Marco Filibeck

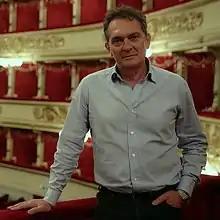
Filibeck in 2017

Marco Filibeck (born May 11, 1957) is an Italian lighting designer.